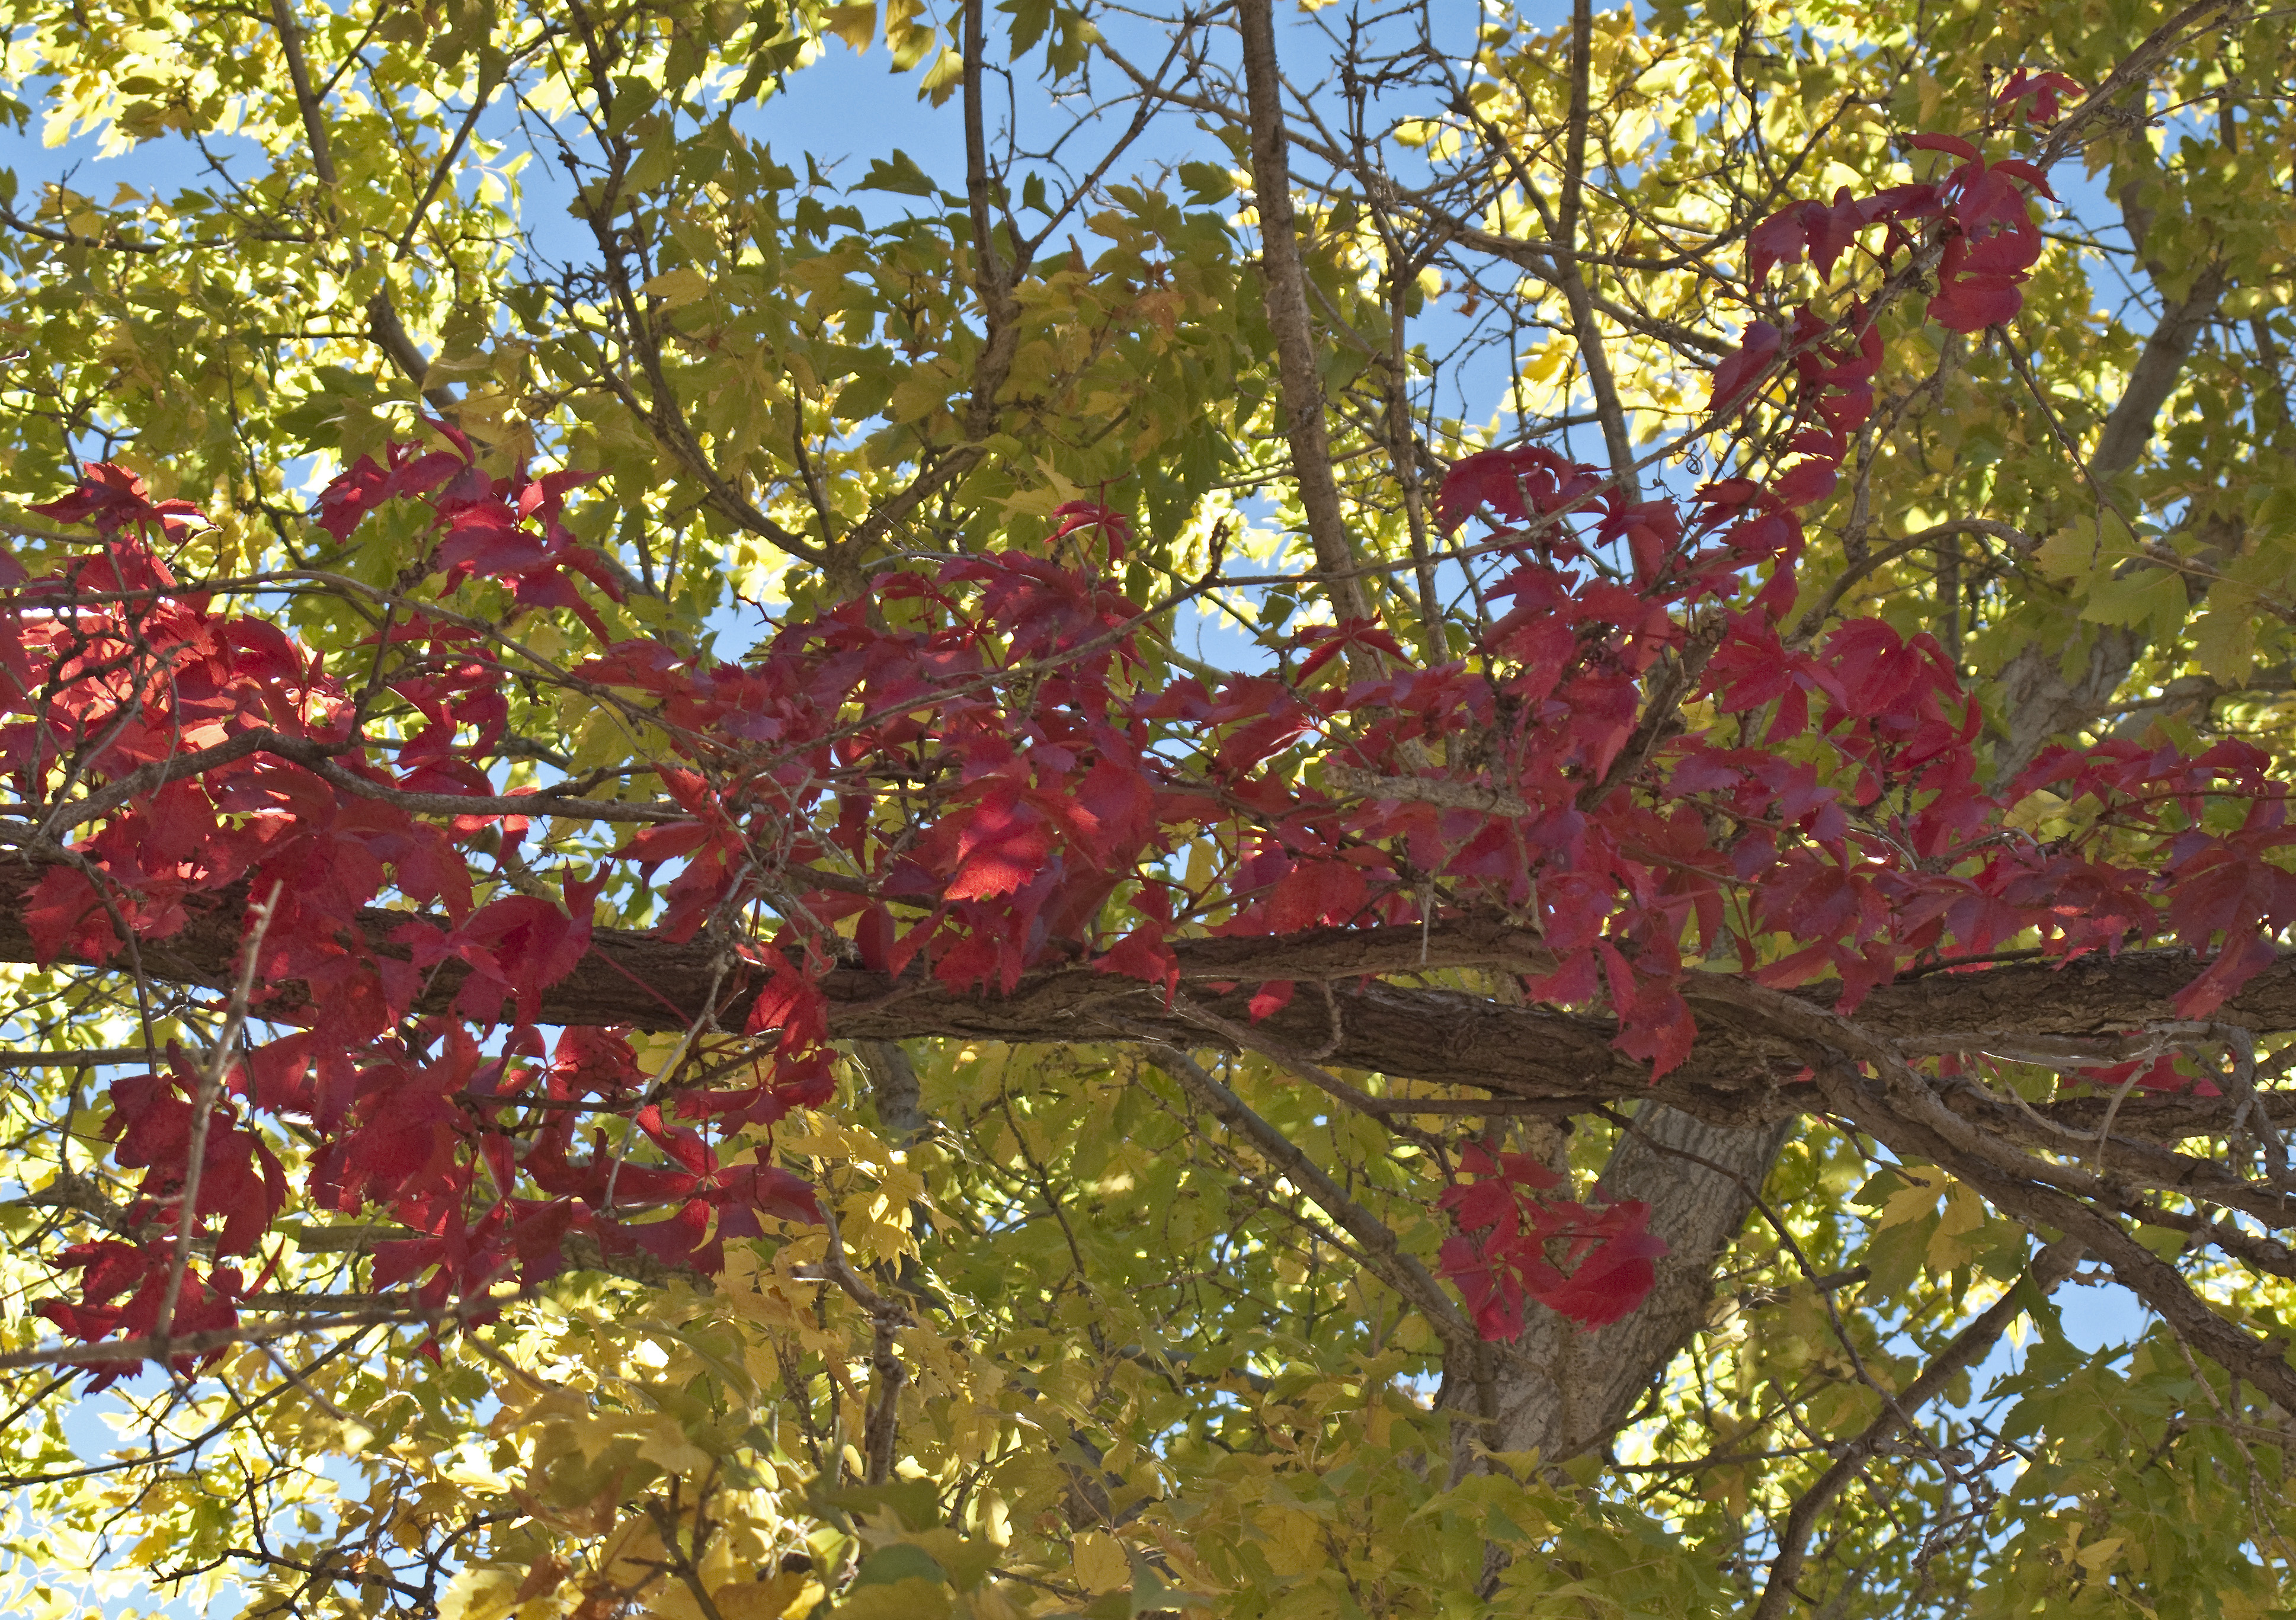
tree, branch, plant, sunlight, leaf, fall, flower, autumn, botany, season, maple tree, colors, shrub, deciduous, flowering plant, woody plant, land plant